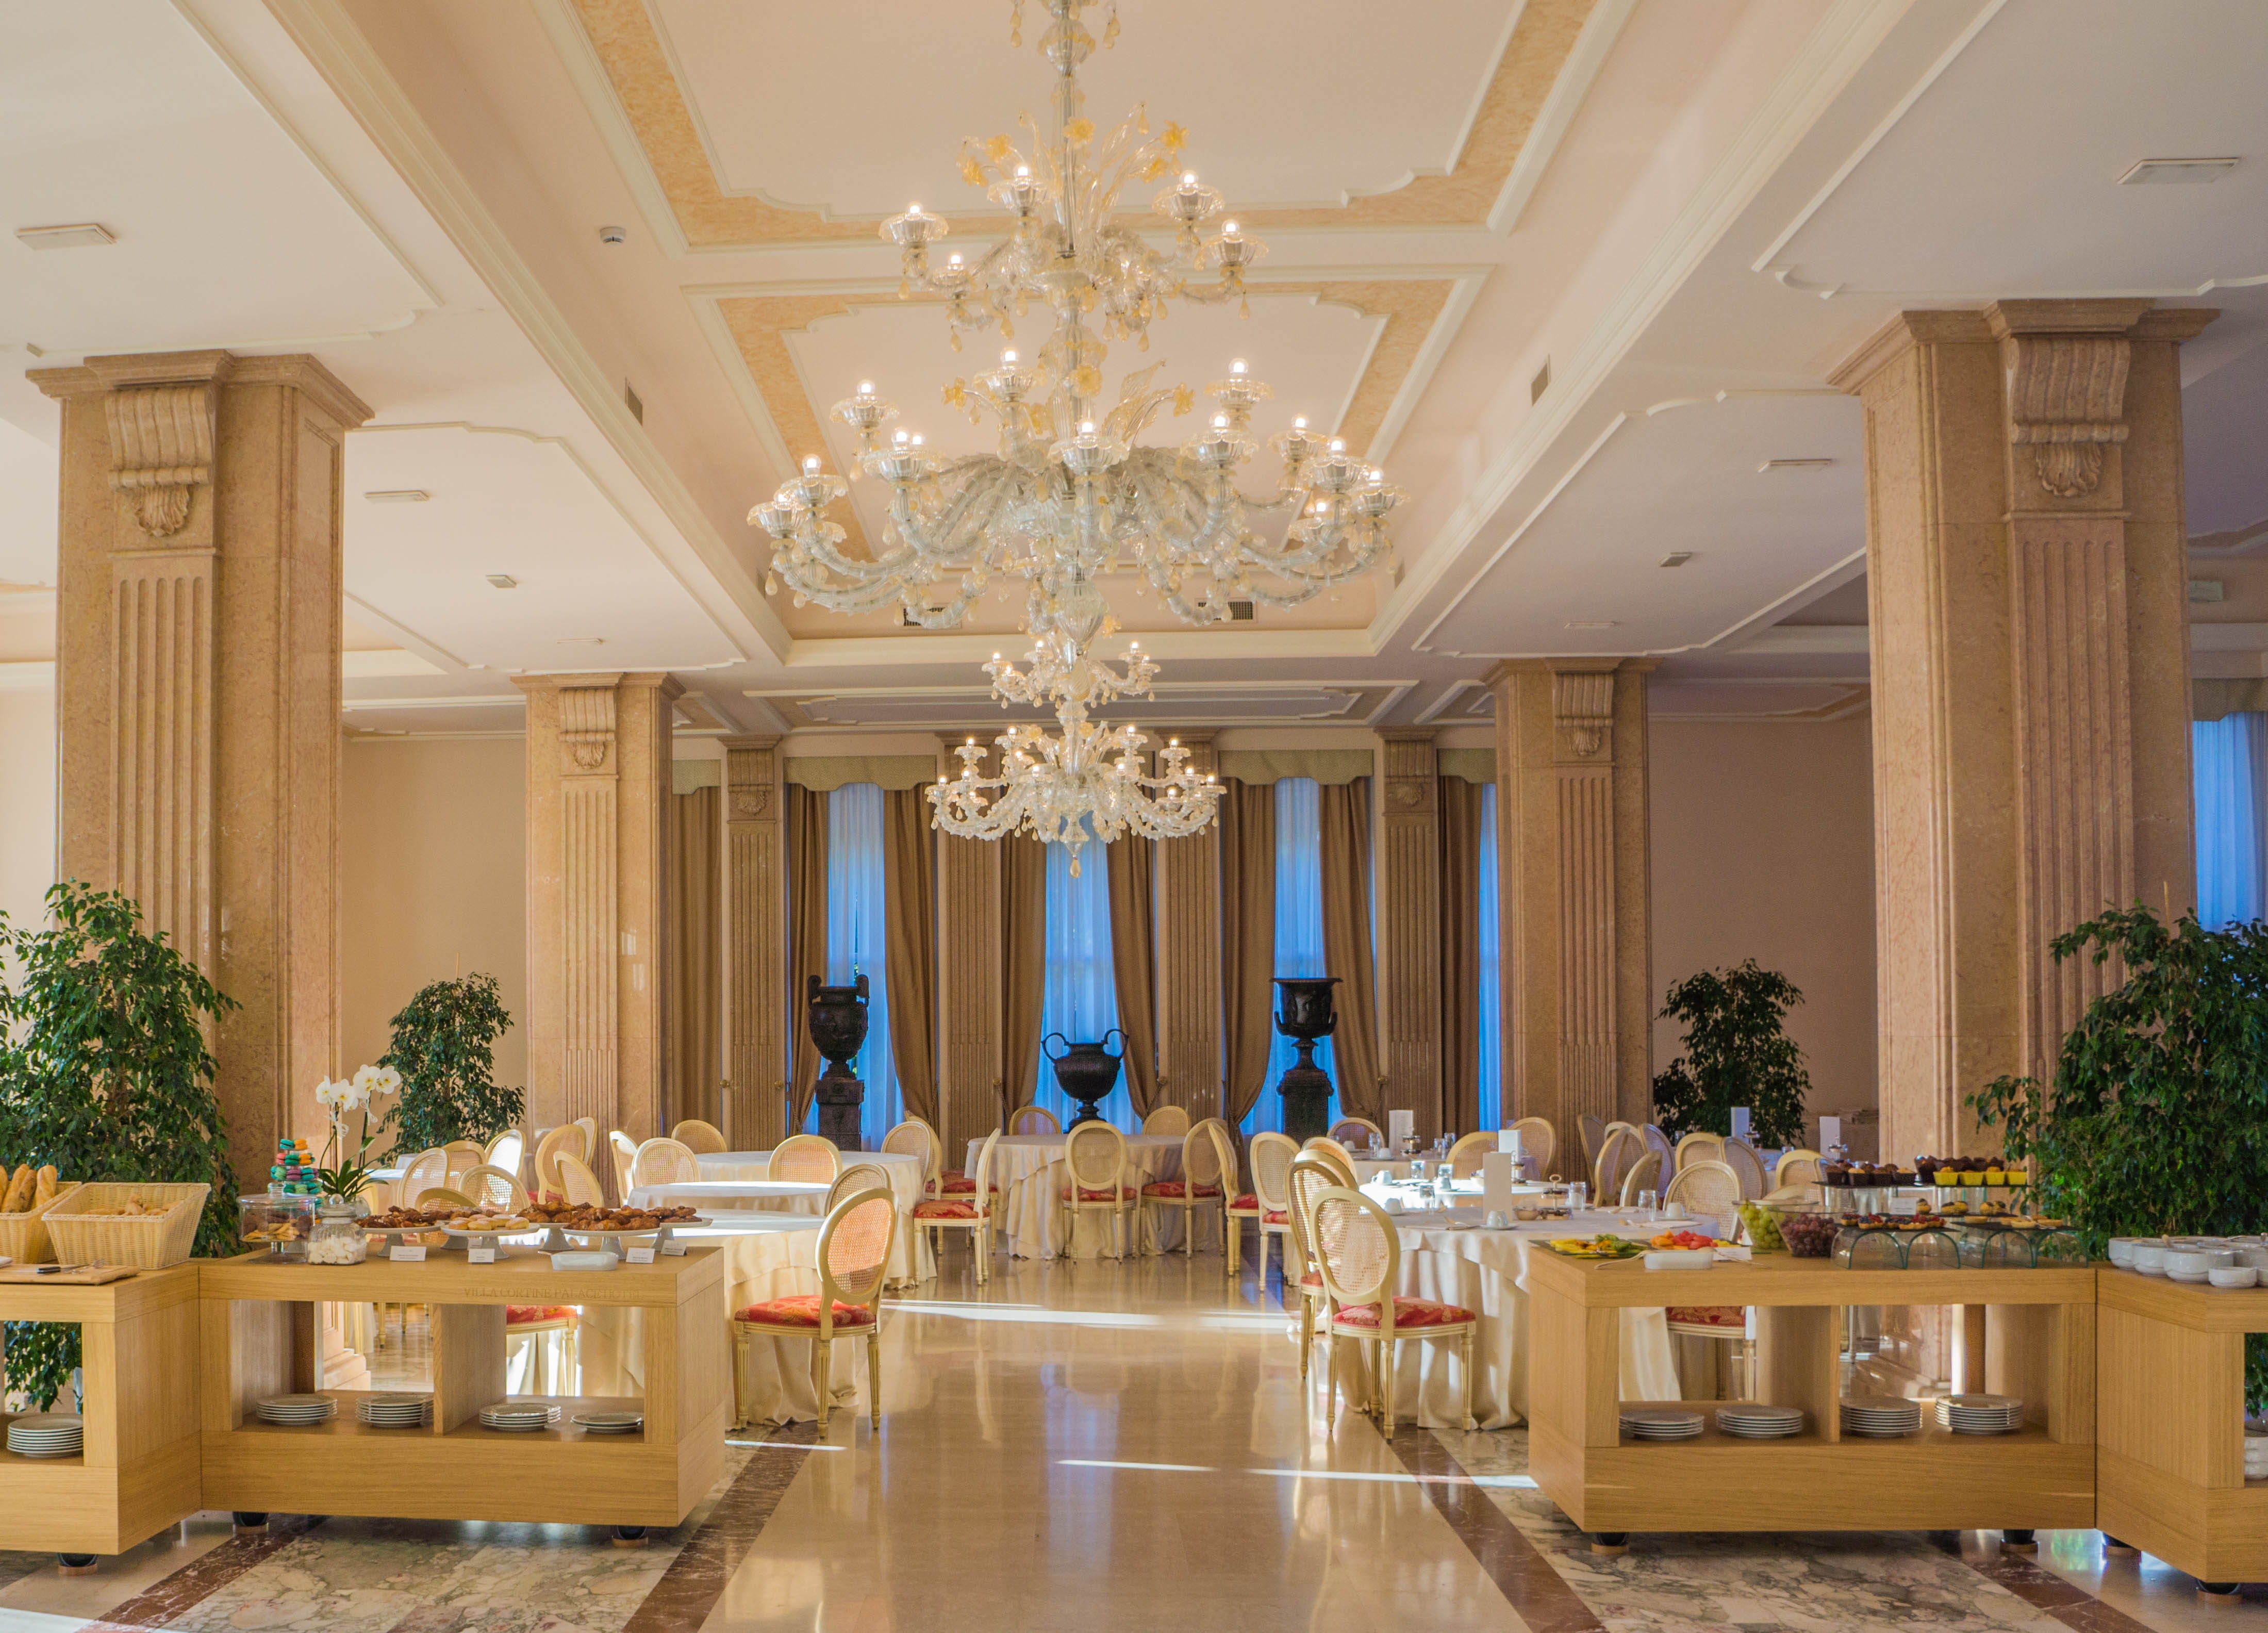
architecture, mansion, interior, restaurant, palace, home, ceiling, decoration, food, italy, property, drink, room, eat, decor, interior design, eating, luxury, design, ornate, hotel, dining, culture, history, ballroom, chandelier, estate, lobby, elegance, real estate, dining room, lake garda, sirmione, restaurant interior, villa cortine palace, breakfast room, function hall